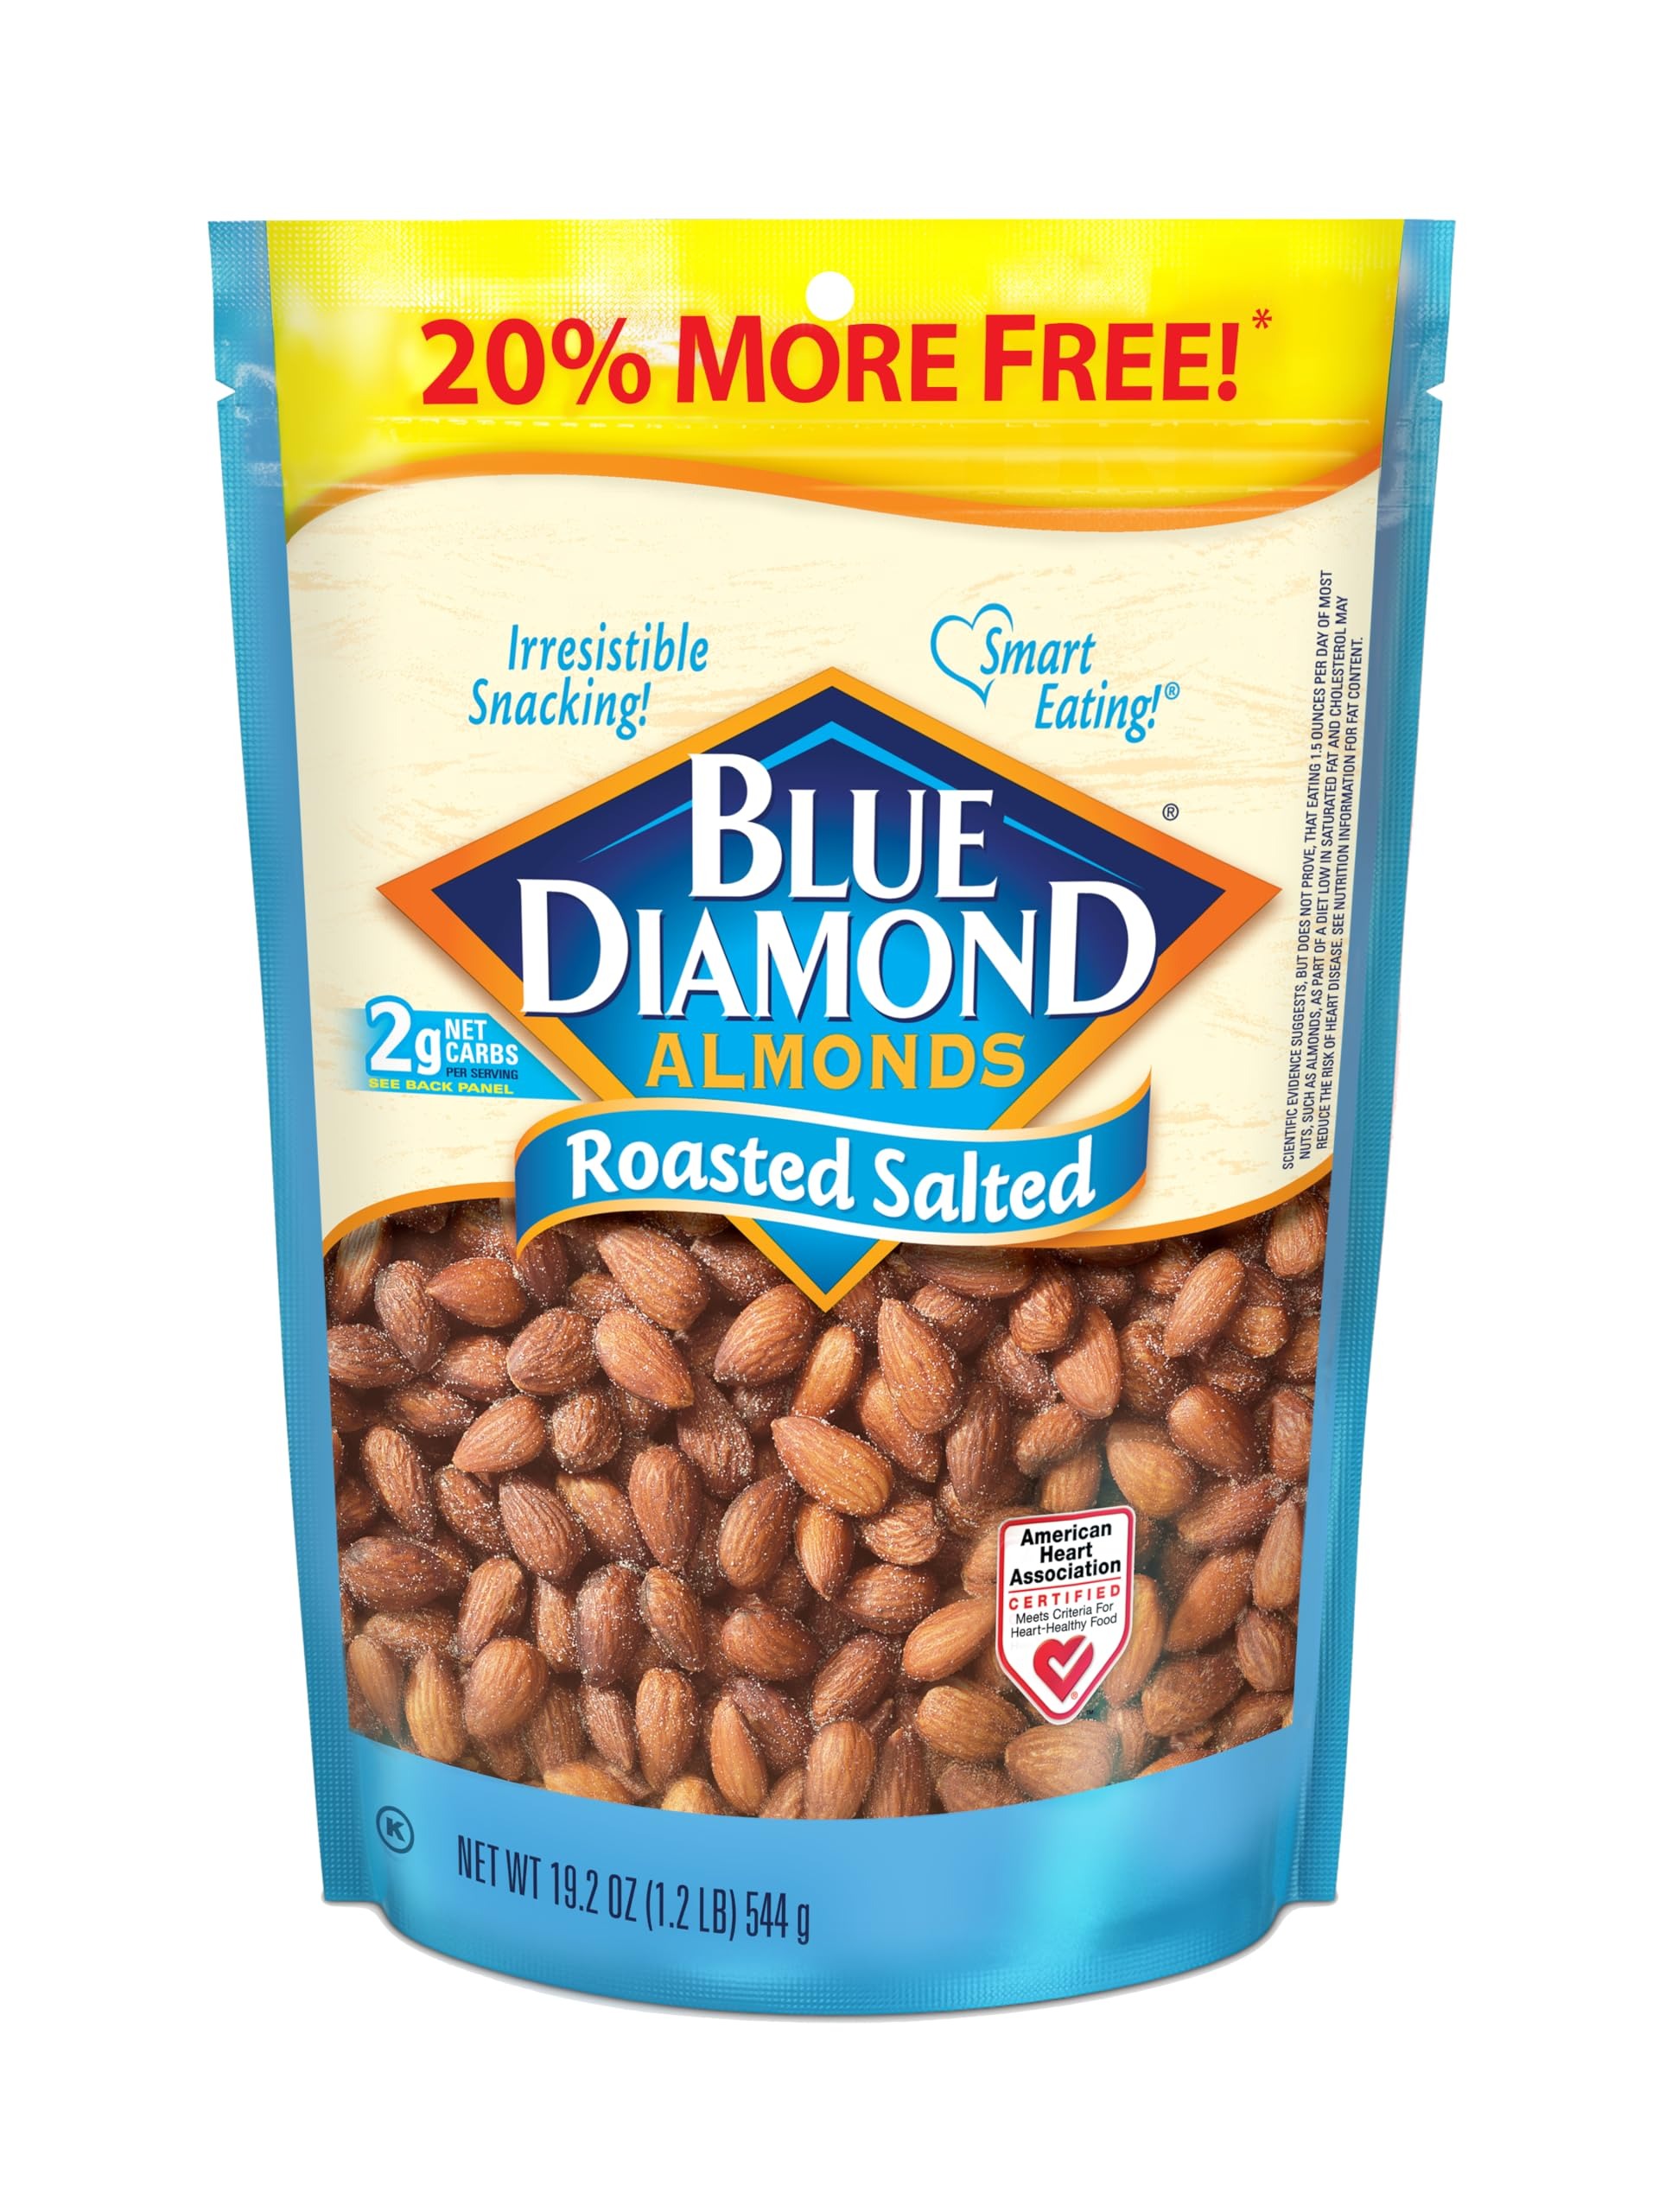
Item Name: Blue Diamond Almonds, Roasted Salted, 19.2-Ounce
Value: 30.0
Unit: Ounce

Price: 28.33